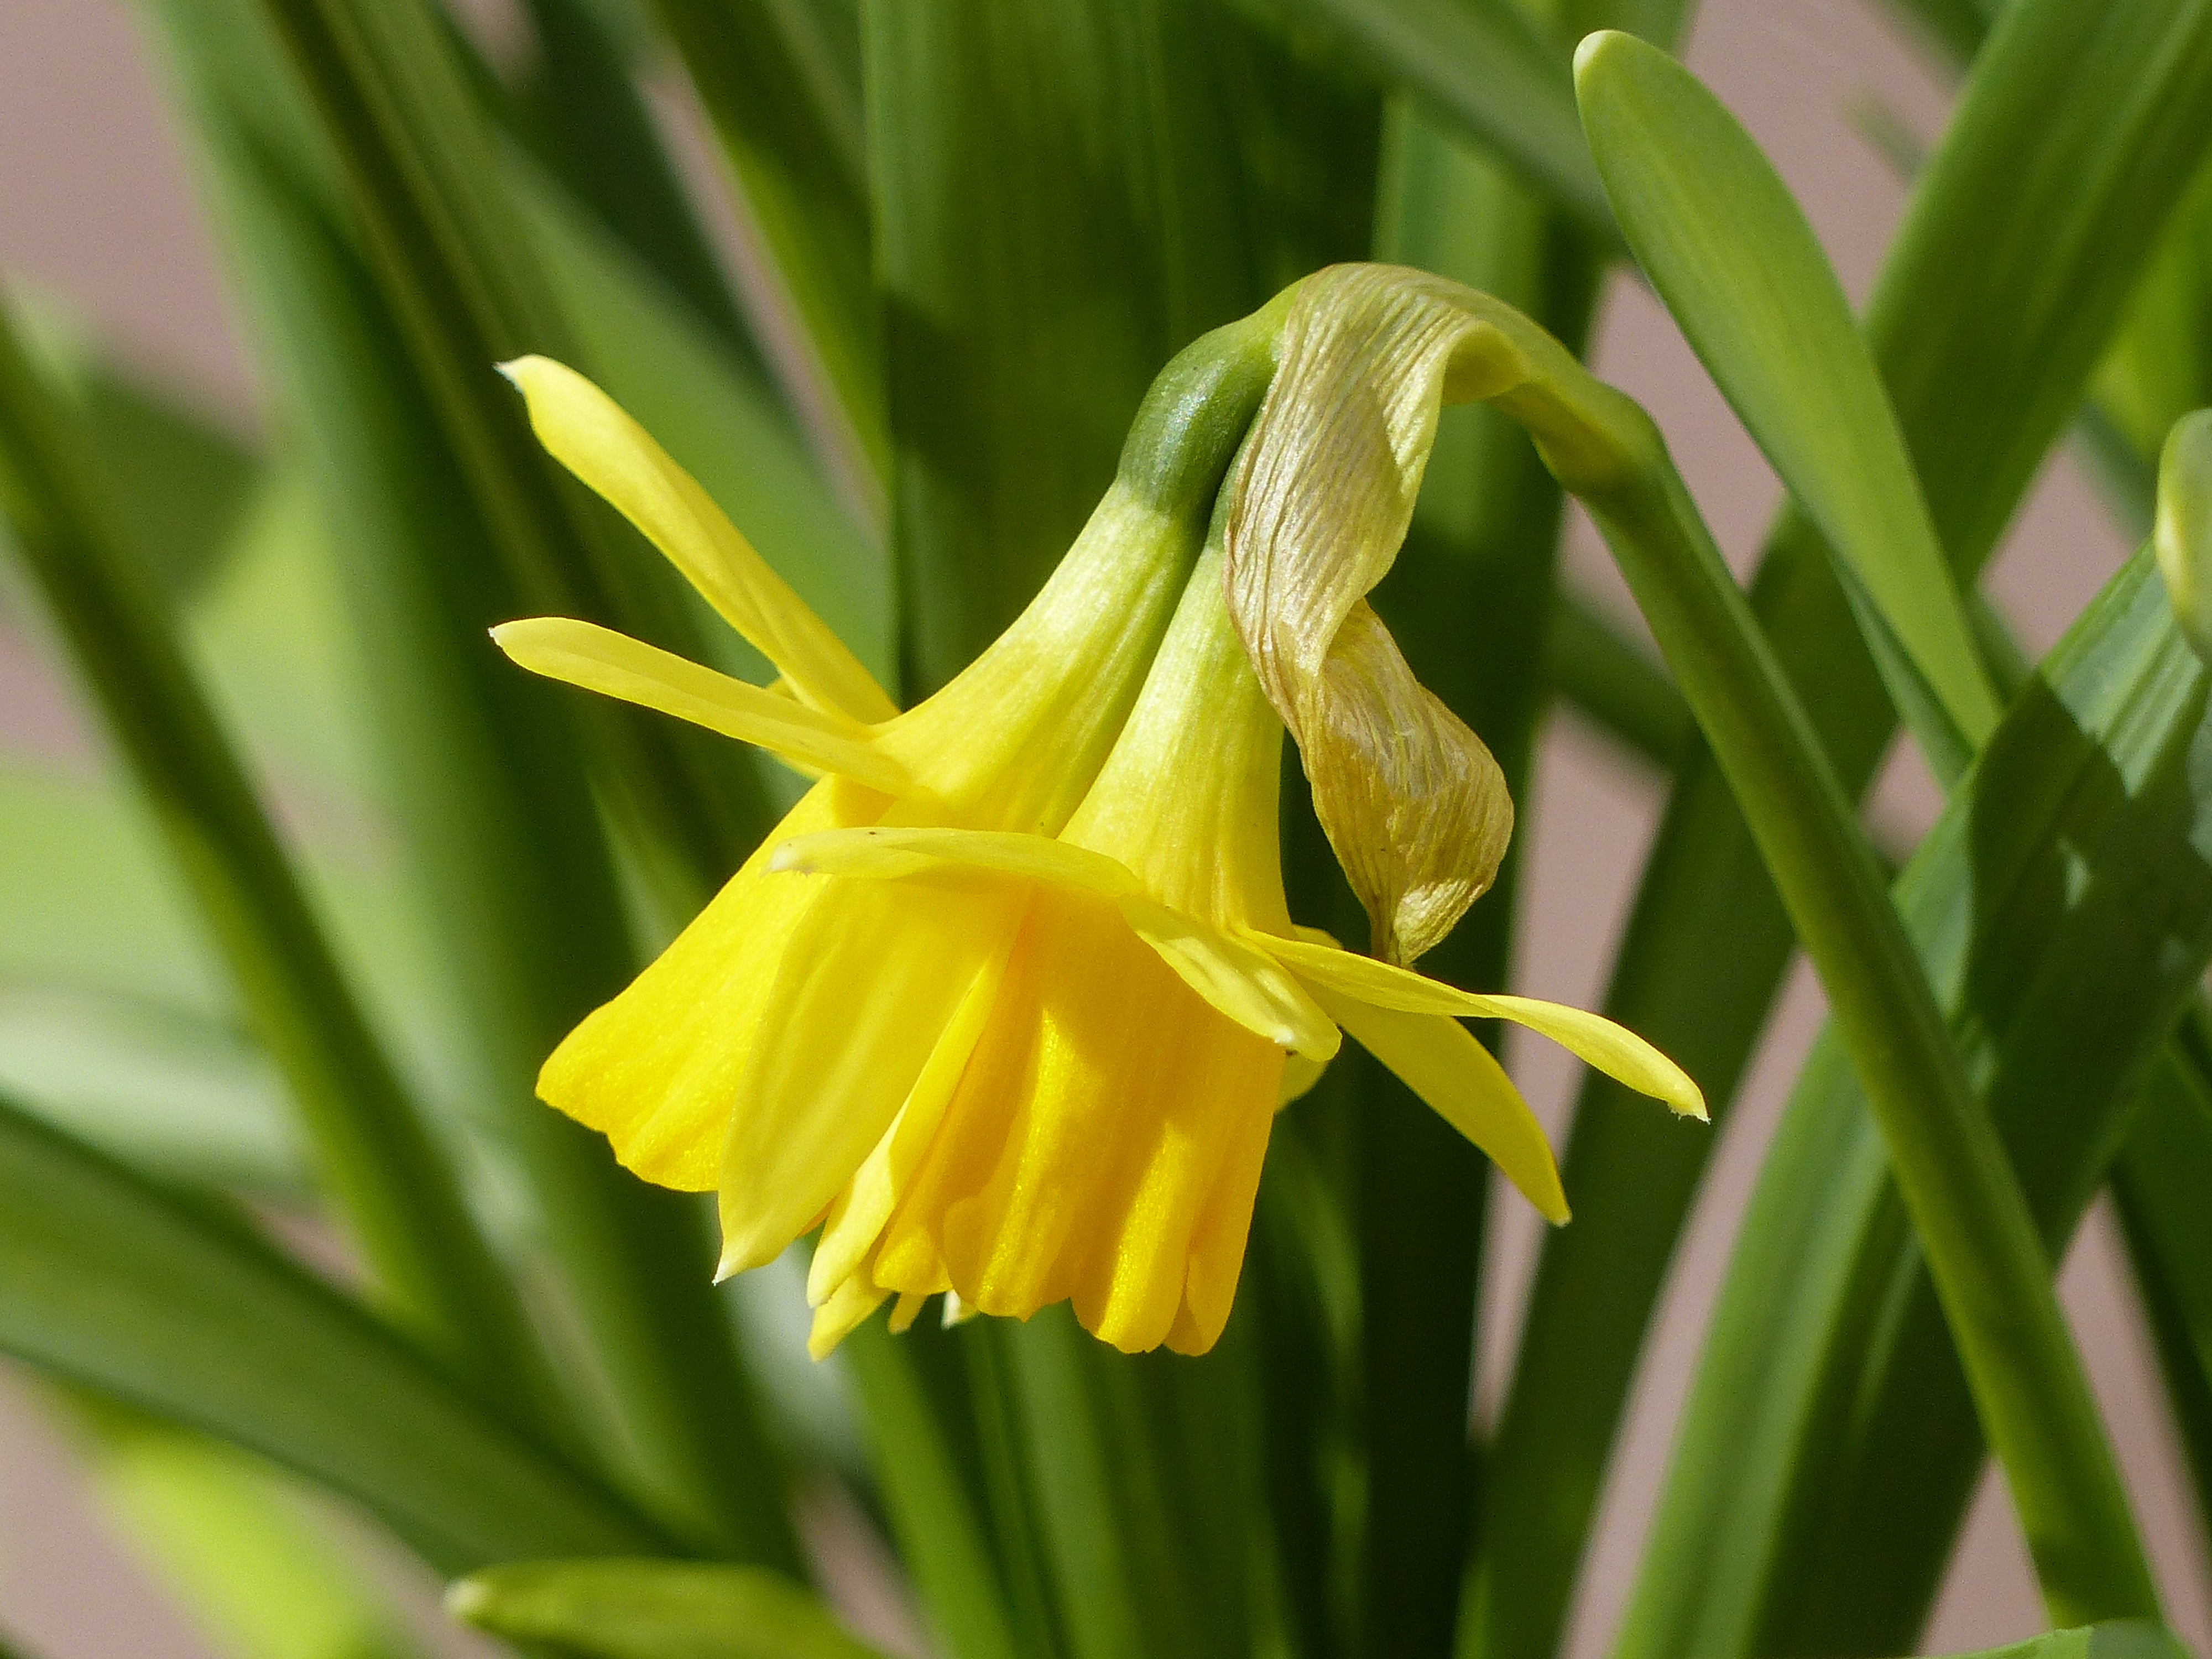
plant, leaf, flower, spring, green, botany, yellow, flora, flowers, narcissus, daylily, macro photography, flowering plant, easter lilies, plant stem, land plant